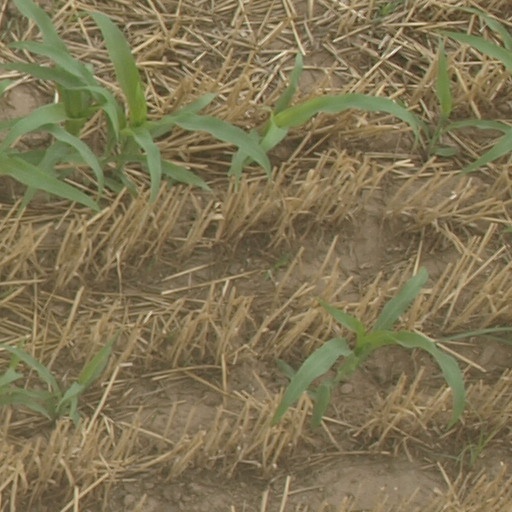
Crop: maize; corn